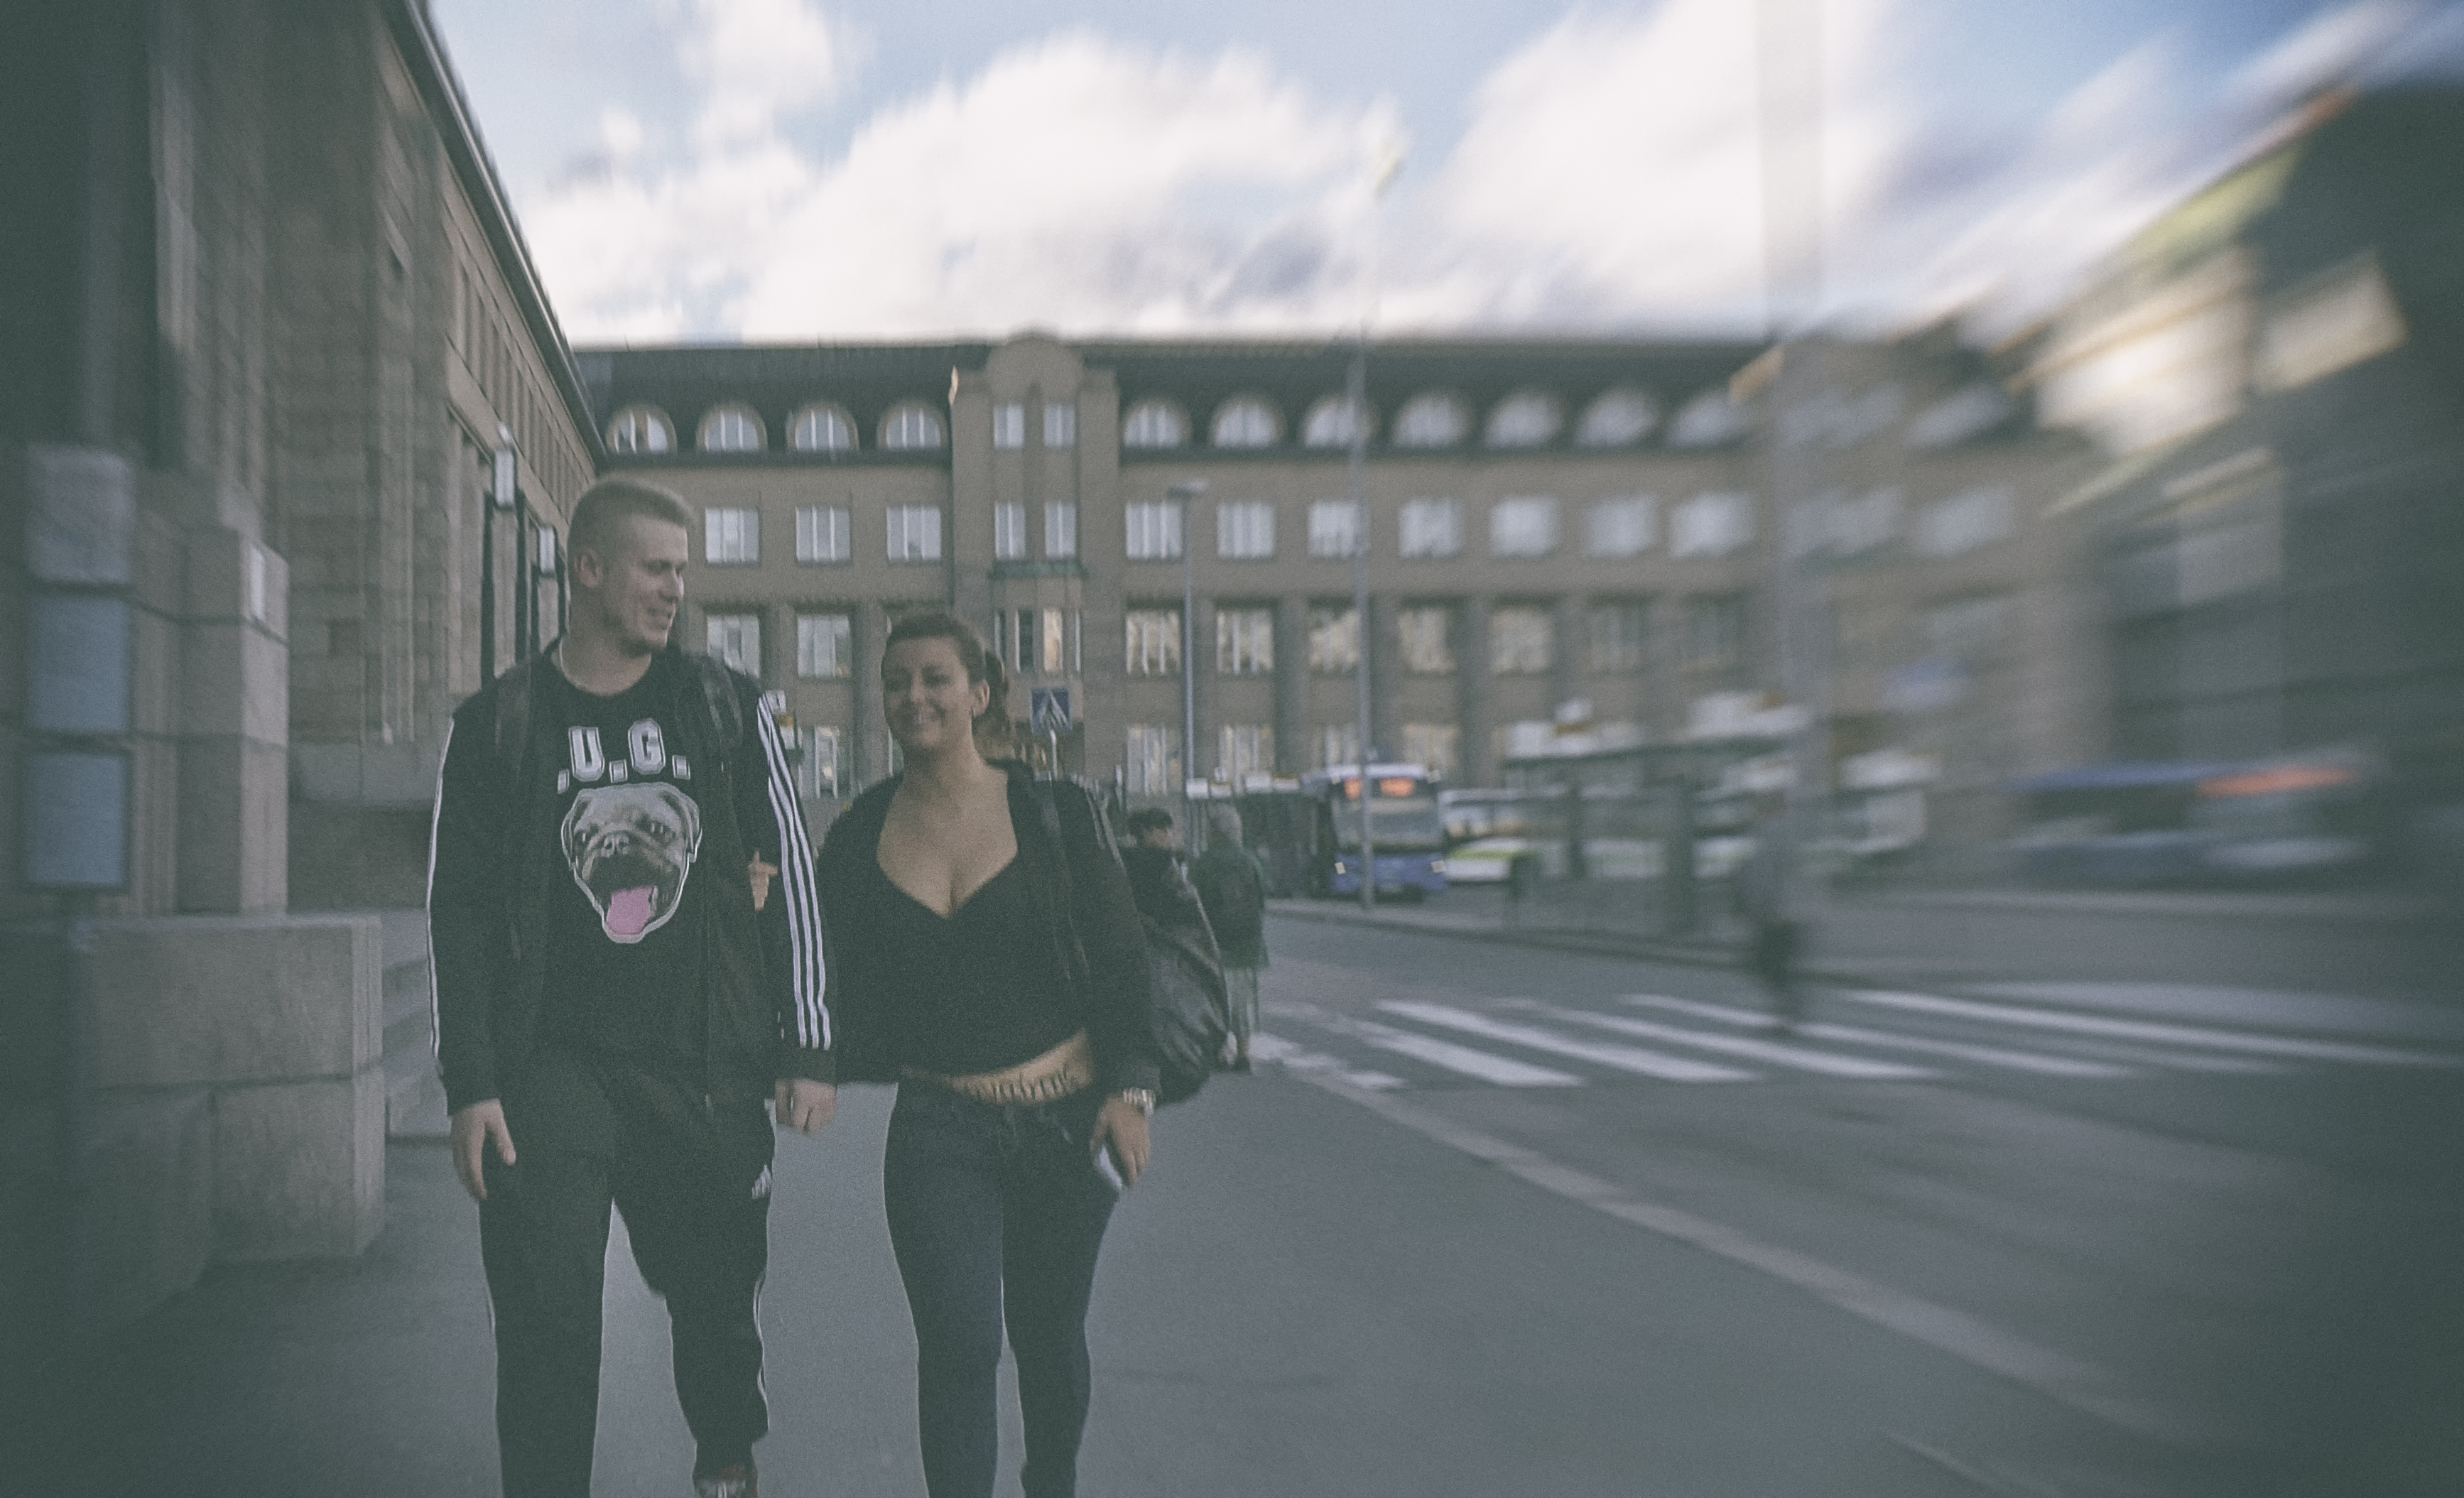
man, outdoor, people, woman, railway, road, street, building, station, couple, central, infrastructure, snapshot, finland, helsinki, buses